Blue Yodel No. 1 (T for Texas)

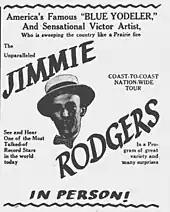
1928 advertisement promoting Rodgers as "America's Blue Yodeler"

Some time after the Studio 1 recording session, in a letter to his aunt, Rodgers complained about what he considered the late release for his second record, set for April 1928. But, as his debut record began to sell well, Peer and Victor decided to release a new recording earlier. They felt "Blue Yodel" was the strongest number from the second session and paired it with "Away Out in the Mountain". The disk was issued under catalog number Victor 21142, on February 3, 1928. Upon its release, "Blue Yodel" enjoyed success. Rodgers took a job with Washington, D.C., radio station WTTF, while continuing to make records with Victor.